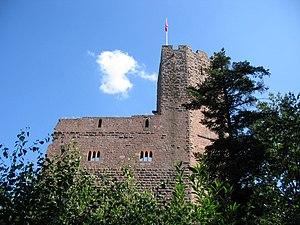
Cet article recense une partie des monuments historiques du Bas-Rhin, en France.
Le château de Wangenbourg est un château médiéval situé sur la commune de Wangenbourg-Engenthal, Bas-Rhin.